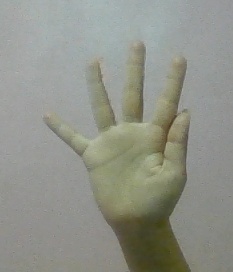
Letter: sheen